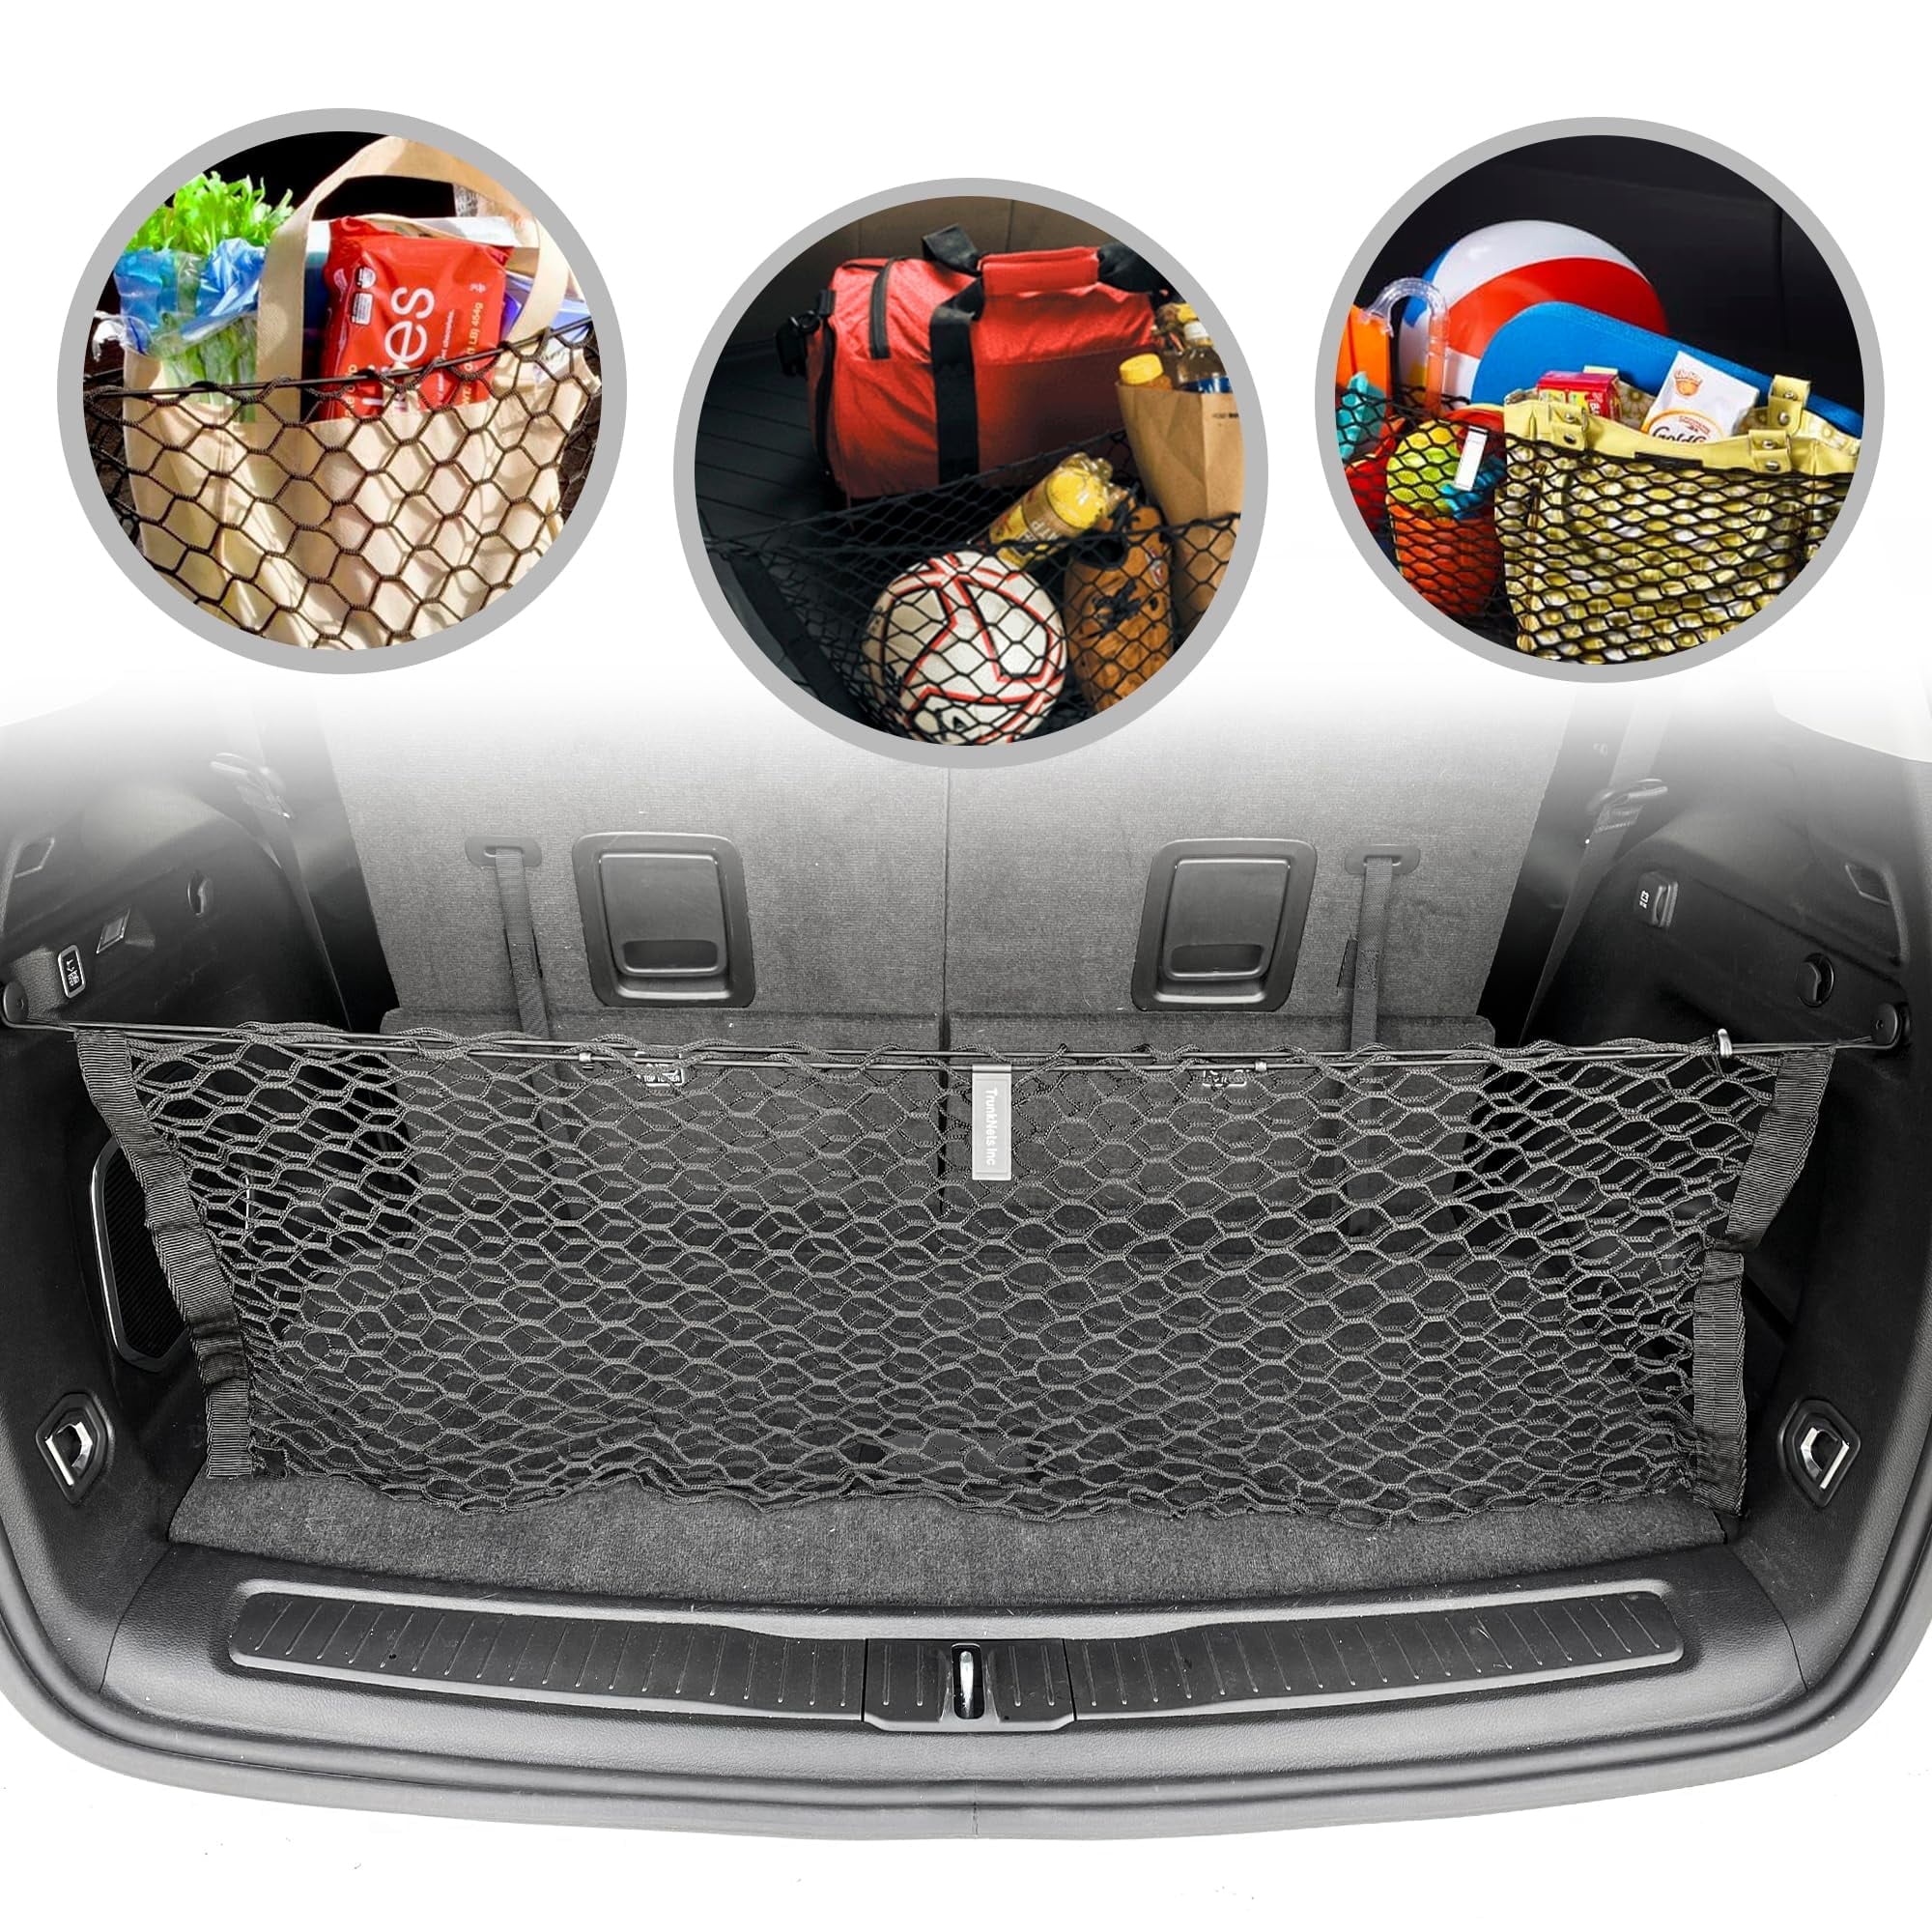
Filluck Cargo Net for Pickup Truck Bed Net, 51" Mesh Highly Elastic Trunk Organizer with Metal Hooks, Envelope Style Cargo Net Great Fit for Jeep Grand Cherokee L Long 2021-2022
Specifications Features Adjustable Brand Filluck Manufacturer Filluck Condition New Product details The Filluck Cargo Net fits Jeep Grand Cherokee L (2021–2022) and most SUVs, offering secure, expandable storage for tools, groceries, and gear. Made from durable polyester with metal hooks and aluminum buckles, it prevents shifting while driving. Easy to install, foldable, and perfect for daily use or road trips. ⚠️ Filluck Cargo Net Fit For: ◾ Fit for Jeep Grand Cherokee L Long 2021-2022 ❗Note: Please make sure your car model before purchasing. 🚙 Durable Metal Buckle, Premium Material： Filluck cargo net is crafted from high-quality polyester material, offering excellent elasticity that resists deformation and sagging over time. The truck bed organizer comes with 2 screws and metal hooks to securely fasten the bottom, while the buckle is made from strong aluminum for enhanced durability and break resistance. Designed with heavy-duty construction, this truck bed cargo net can hold large loads, making it an ideal storage solution for road trips, camping, and everyday driving. 🚙 Large Capacity, Expandable Design： This car cargo net measures 51" × 12" × 11" (L × W × H) and can expand from 51 inches up to 65 inches in length to meet your different storage needs. The universal fit design is compatible with most vehicles, so you don't need to worry about sizing. If you're unsure whether it fits your vehicle, feel free to contact us before ordering. 🚙 Keep Your Car Neat and Organized： This cargo net for pickup truck bed helps you neatly organize and secure sports equipment, balls, groceries, emergency kits, tools, and other vehicle accessories. It prevents items from rolling around while driving, creating a cleaner and more comfortable interior. Built tough for heavy-duty use, this storage net is perfect for cars, SUVs, and trucks. 🚙 Easy to Install and Store： This truck bed net offers two installation options. If your vehicle has built-in hooks, simply tie the rope to the hooks and hang it on the headrest posts or trunk mounting points. If no hooks are available, the included adapters allow you to install hooks on the trunk wall and secure the net. The foldable design makes it easy to remove and store when not in use, saving space and ensuring quick access whenever needed. 🚙 Versatile Use, Perfect for Gifting： Ideal for securing pool toys, inflatables, stuffed animals, and other heavy-duty items, this trunk organizer also makes a great birthday and holiday gift for dads, spouses, and outdoor enthusiasts. 🚙 Specifications： Material: Polyester Fiber Color: Black Cargo Net Dimensions: 51 × 12 × 11 inches (L × W × H) Extended Length: Up to 65 inches Accessories Included: 2 Screws, 2 Adapters, 2 Hooks
Brand: Filluck
Category: Vehicles & Parts > Vehicle Parts & Accessories > Vehicle Storage & Cargo > Motor Vehicle Cargo Nets > Truck Bed Cargo Nets